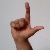
The image shows a hand gesture representing the letter 'L' in Indian Sign Language.